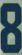
Number: 8